Fonds-Saint-Denis

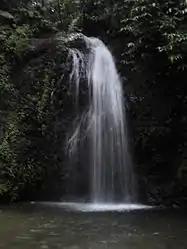
The waterfall of Saut Gendarme, in Fonds-Saint-Denis

Fonds-Saint-Denis is a village and commune in the French overseas department and region, and island, of Martinique. It is the smallest commune of the island.